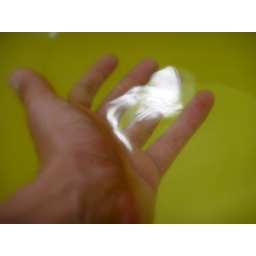
The white thing is the reflection of window in water :)...